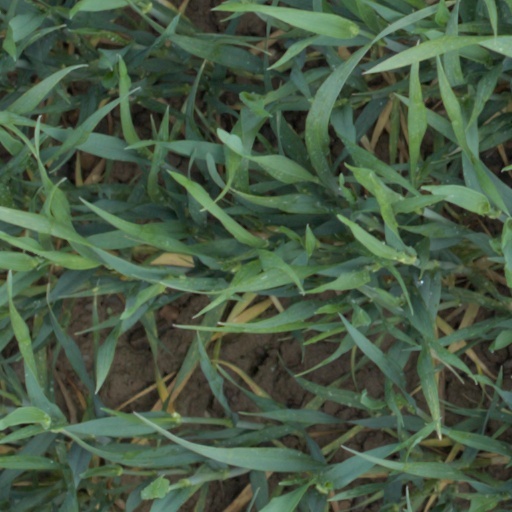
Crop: wheat